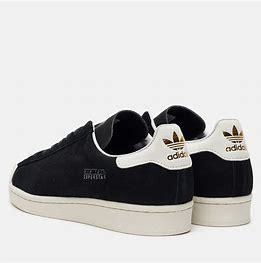
Brand: Adidas
Model: Superstar Pure